Burger King franchises

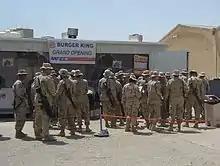
AAFES Burger King location

Burger King originally planned to enter the Russian market as far back as 2006 by partnering with local coffee house chain Shokoladnitsa. However the company's plan was delayed several years; it finally opened its first Russian location in January 2010 at the Metropolis Shopping Mall in Northern Moscow, and by mid-2012 the company had almost 70 locations. 2012 saw Russia became the focus of a major international expansion for Burger King with a new plan to increase its presence in that country. The deal between Burger King, Russian master franchise Burger Rus and Russian investment bank VTB Capital is designed to grow the company from its January 2012 level of 57 to more than 300 within a few years. A good portion of the planned expansion will be focused in the Siberian region of the country, an area that is underserved by fast food chains. Further, the agreement solidified Burger Rus as the exclusive master franchise for the country. Burger Rus chair Dmitry Medovoy announced the first Siberian location will be in the city of Surgut by the end of 2012, with more locations in 2013. While the chain entered the Russian Market some twenty years after rival McDonald's, its expansion plans are intended to rapidly put it on a more even footing with McDonald's and possibly surpass it as at the time of the announcement, McDonald's had yet to open any locations east of the Ural Mountains.